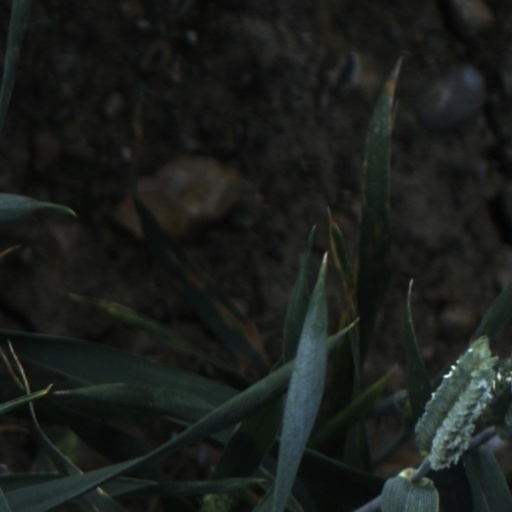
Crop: wheat